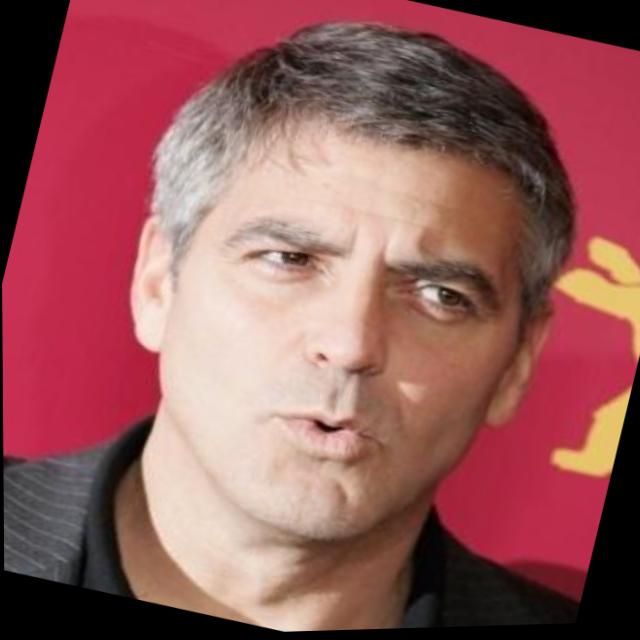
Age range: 45-64